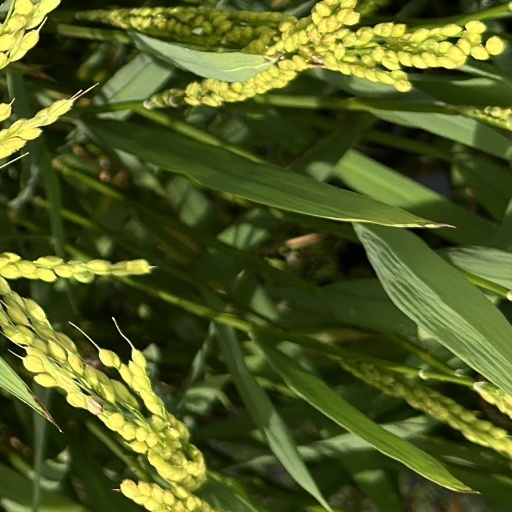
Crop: rice